Answer in natural language. How many Stools are visible in the scene? Choose between the following options: 1, 4, 0, 3 or 2
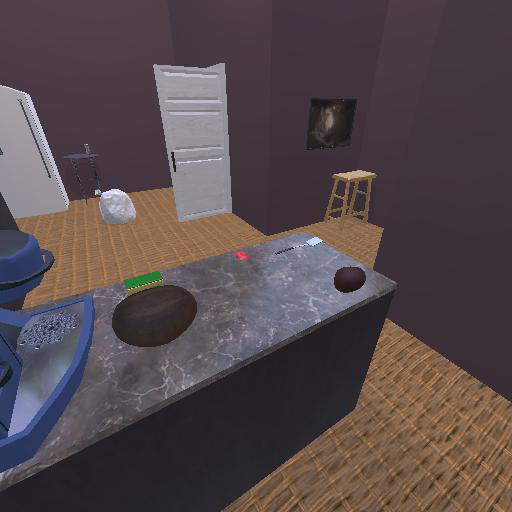
<answer>1</answer>